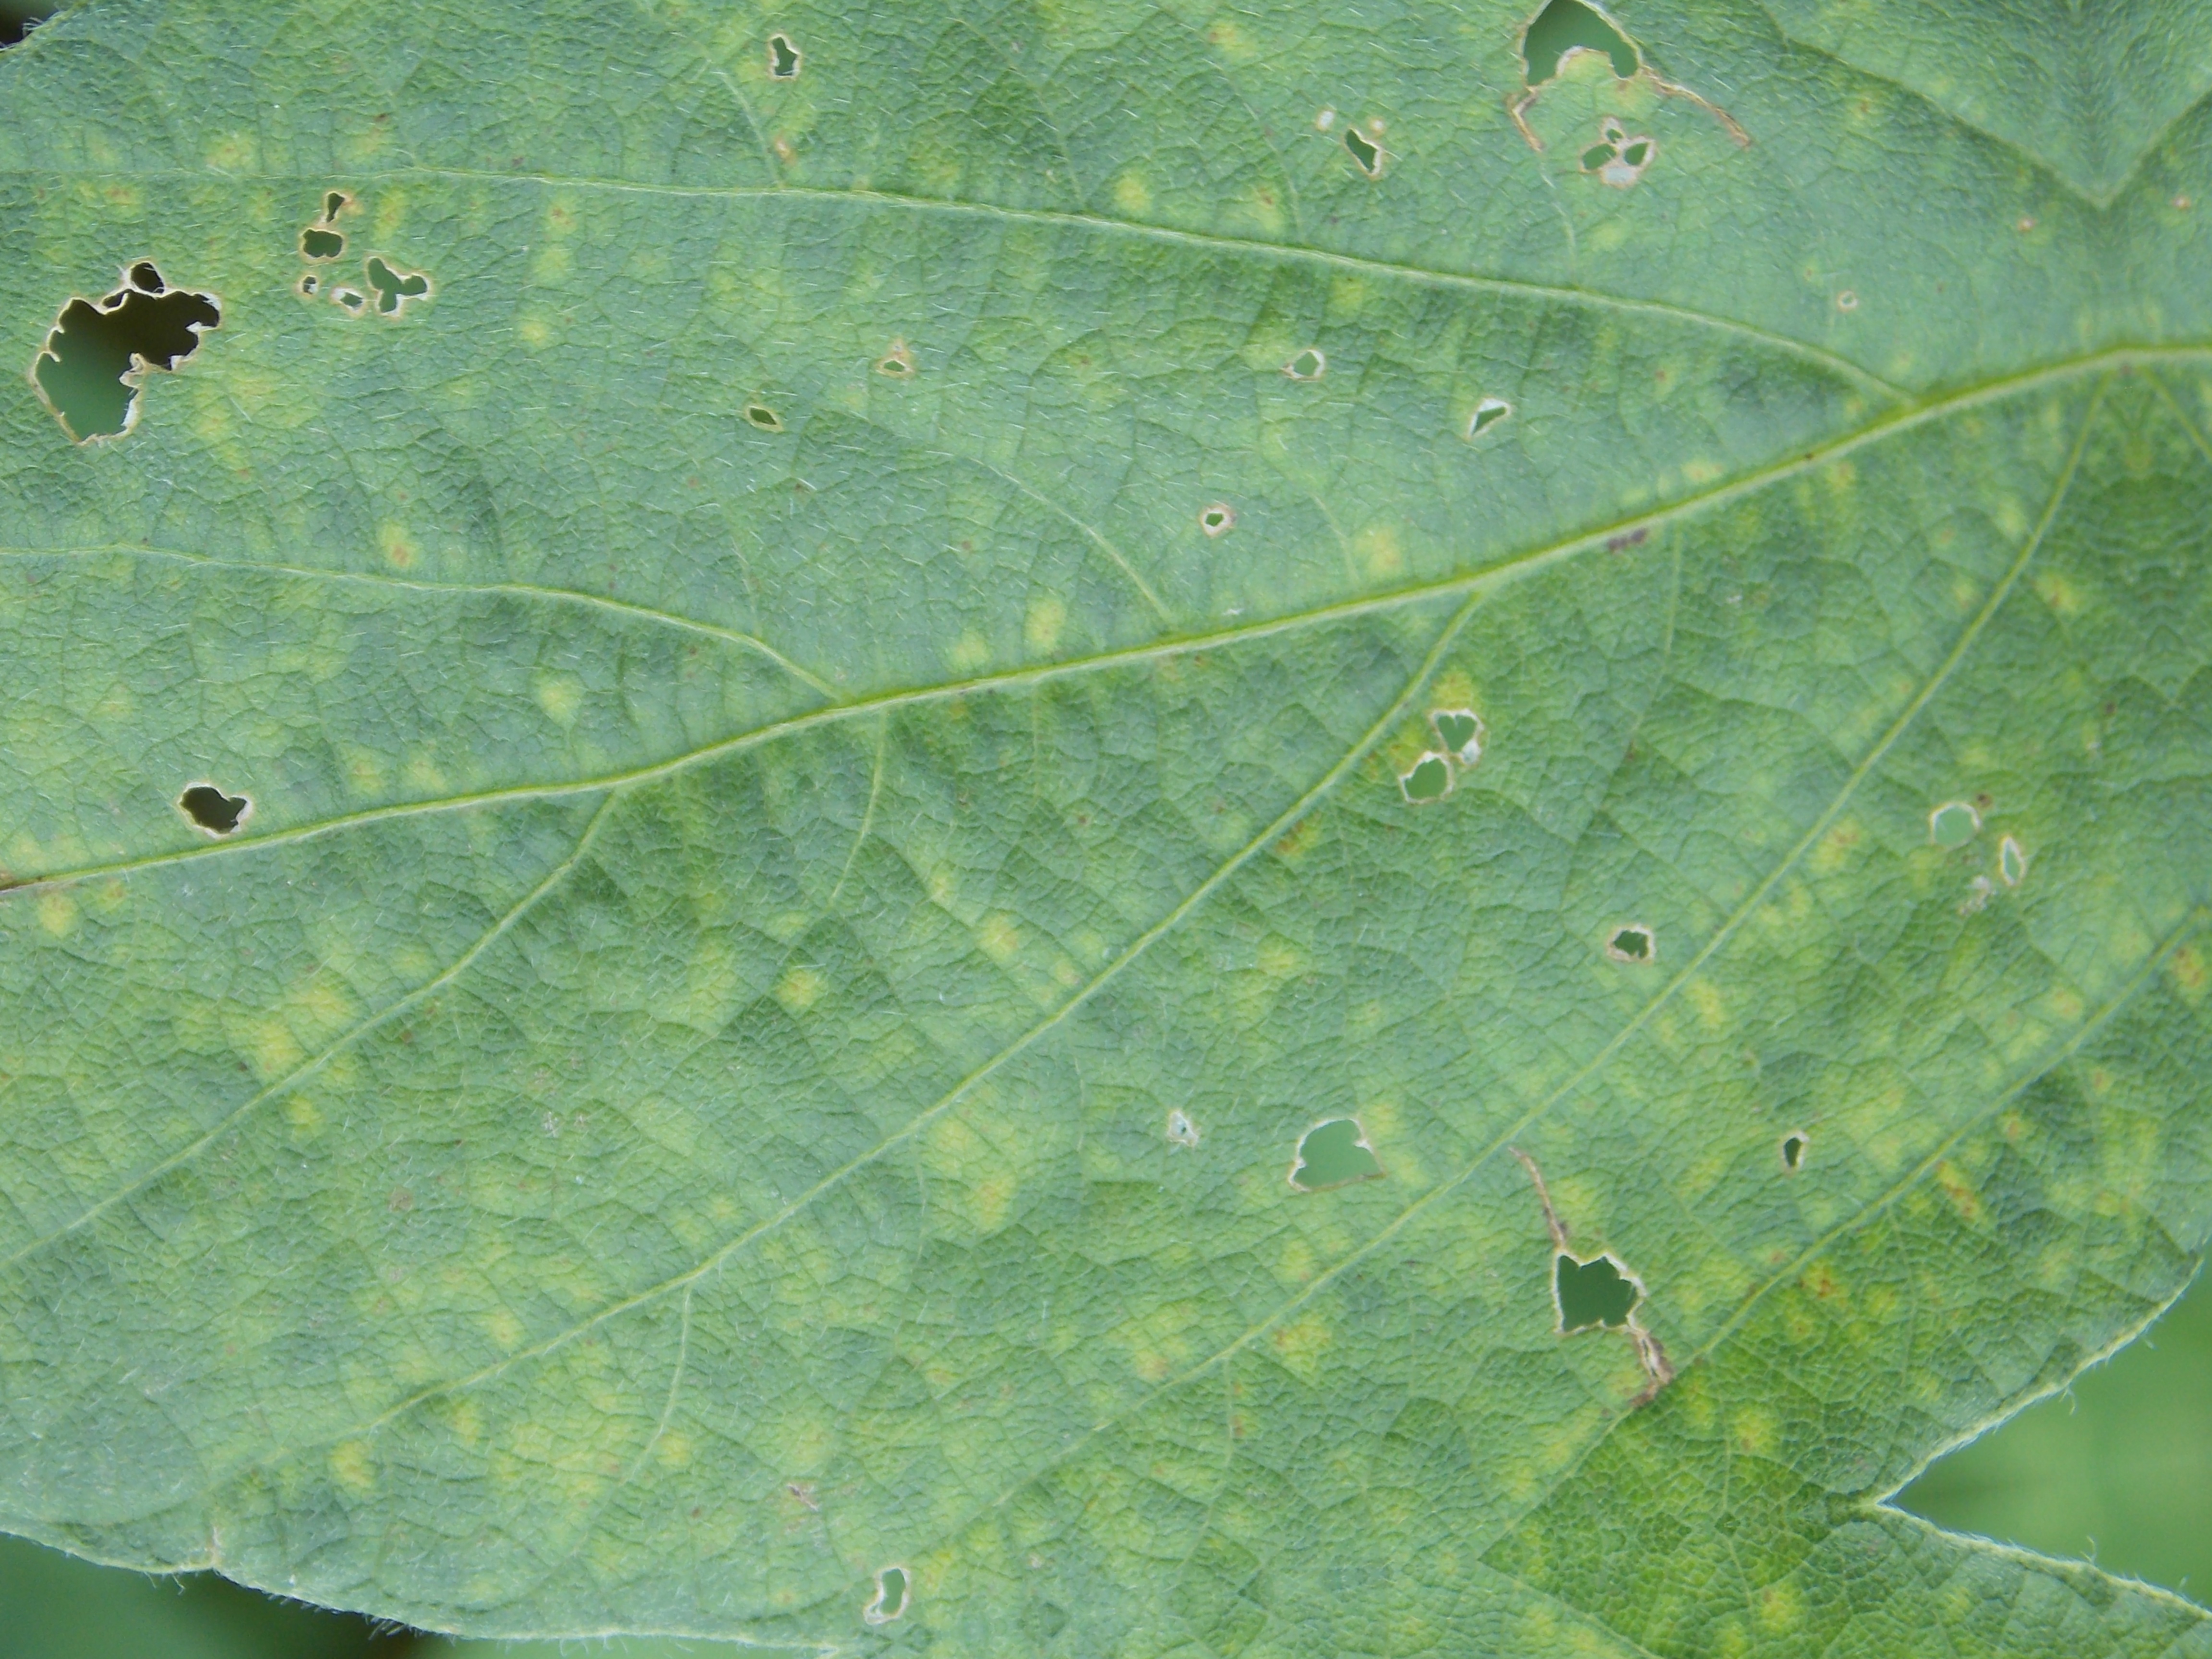
Label: Disease